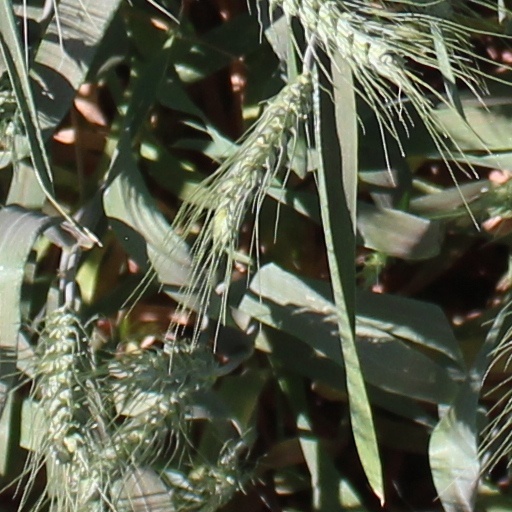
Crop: wheat